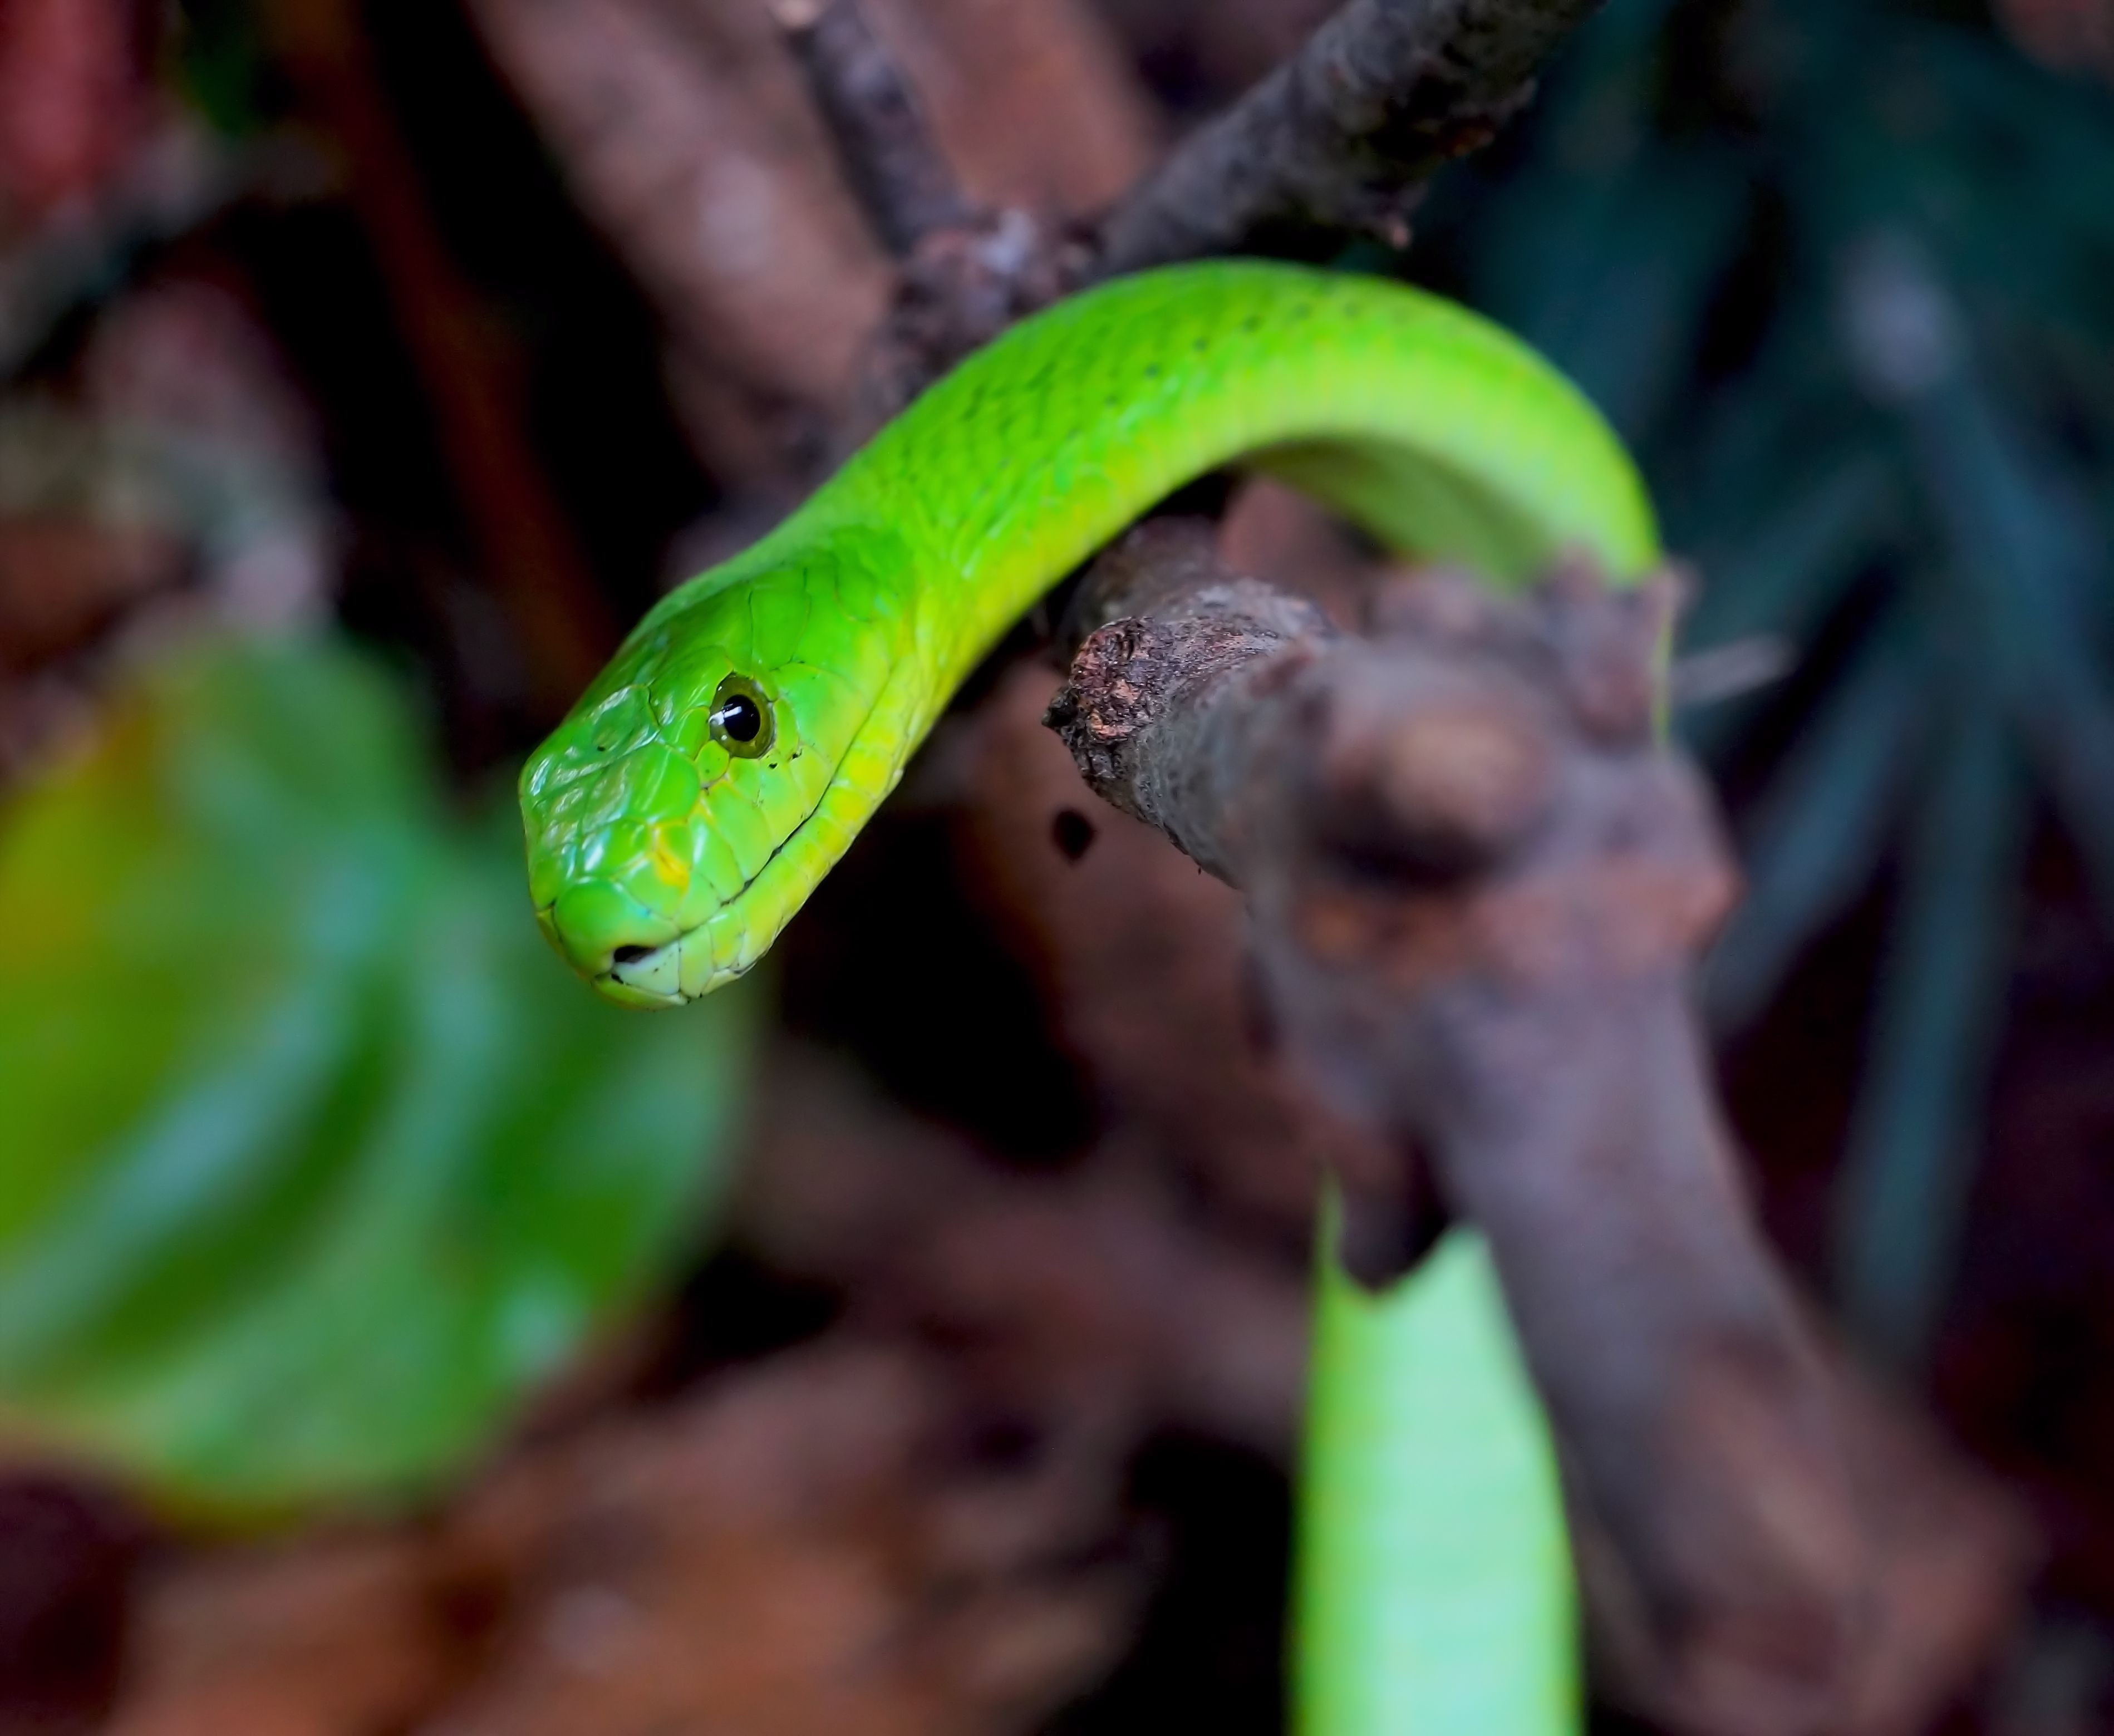
nature, animal, green, jungle, biology, reptile, amphibian, scale, fauna, tree frog, green snake, close up, scary, toxic, snake, vertebrate, creature, cheeky, terrarium, animal world, color game, dangerous, macro photography, tree snake, fascinating, green mamba, elapidae, snake venom, mamba, highly toxic, hir, scaled reptile